Hranush Arshagian

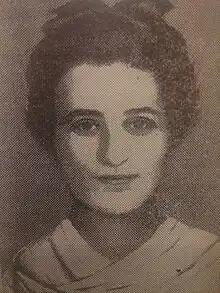

Heranush (Nargiz) Arshagian (Armenian: Հերանուշ (Նարգիզ) Արշակեան) (July 28, 1887 in Constantinople, Ottoman Turkey – 1905 in Constantinople, Ottoman Empire) was an Ottoman Armenian poet.